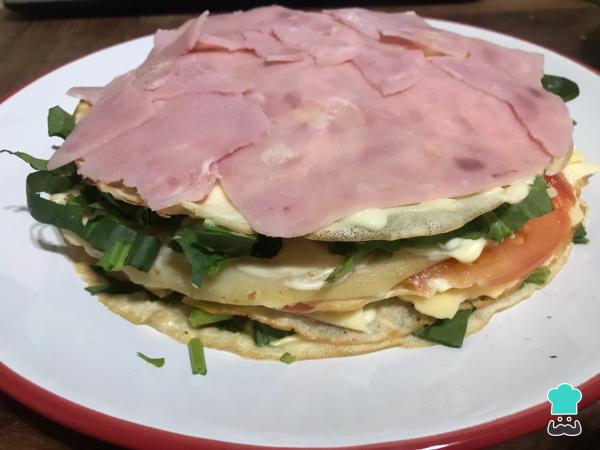
A continuación, unta otro panqueque con la mayonesa y añade encima más hojas verdes cortadas. Unta el siguiente panqueque y disponlo con la mayonesa sobre las hojas para que no se mueva. Unta el otro lado del panqueque y agrega las fetas de jamón natural.